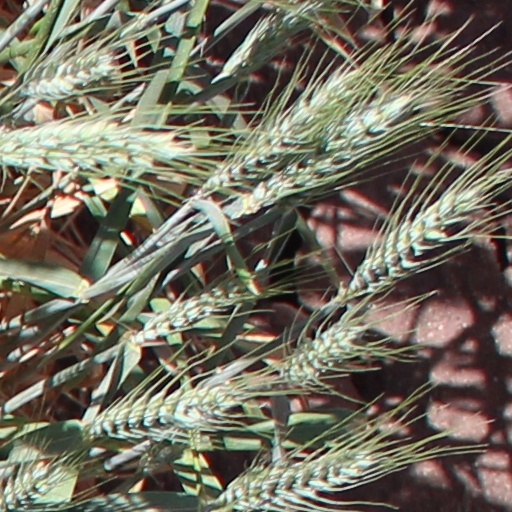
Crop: wheat